Proleek Dolmen

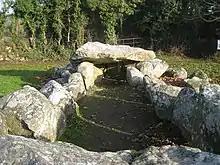
The Giant's Grave nearby

Proleek dolmen is composed of two portal stones, a lower backstone and a massive capstone, which weighs about 40 tonnes. The portal faces northwest.